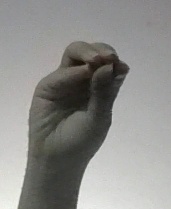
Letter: ha